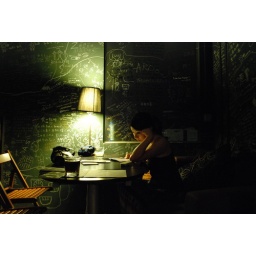
girl reading in a bar in Beijing